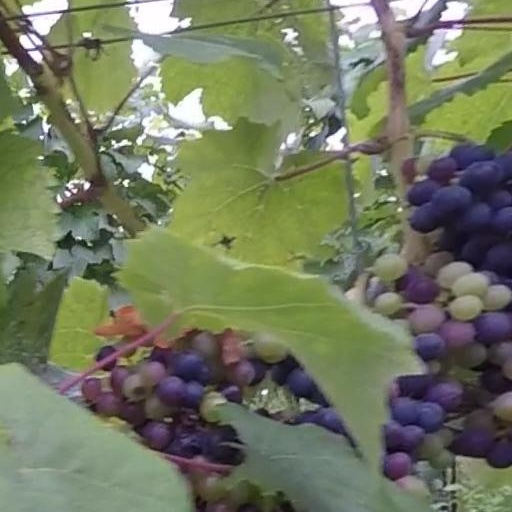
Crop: grape